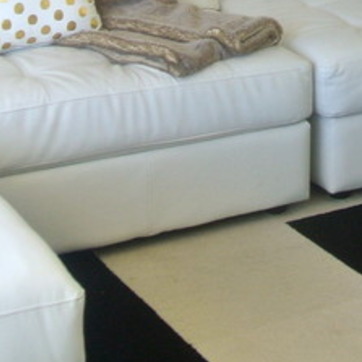
Material: leather